Mughal Empire

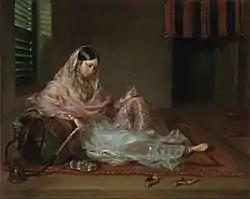
Muslim Lady Reclining or An Indian Girl with a Hookah, painted in Dacca, 18th century

The Mughal Empire had a highly centralised, bureaucratic government, most of which was instituted during the rule of the third Mughal emperor, Akbar. The central government was headed by the Mughal emperor; immediately beneath him were four ministries. The finance/revenue ministry, headed by an official called a "diwan", was responsible for controlling revenues from the empire's territories, calculating tax revenues, and using this information to distribute assignments. The ministry of the military (army/intelligence) was headed by an official titled "mir bakhshi", who was in charge of military organisation, messenger service, and the "mansabdari" system. The ministry in charge of law/religious patronage was the responsibility of the "sadr as-sudr," who appointed judges and managed charities and stipends. Another ministry was dedicated to the imperial household and public works, headed by the "mir saman". Of these ministers, the "diwan" held the most importance, and typically acted as the "wazir" (prime minister) of the empire.